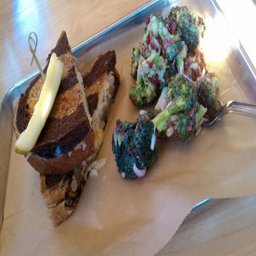
A cutting board topped with a sandwich and salad.
Some broccoli and toast on a silver platter.
A napkin covered tray with sandwiches and vegetables.
A panini, pckle, and broccoli lying on top of a tray.
A sandwich on marble rye with a dill pickle and a side salad.